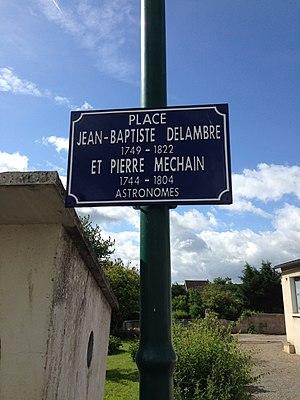
Plaque indiquant le nom de la place devant l'église
Morlac est une commune française située dans le département du Cher en région Centre-Val de Loire.